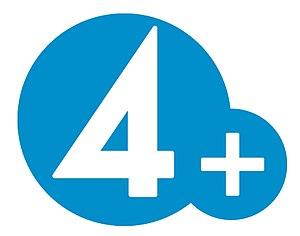
logo de la chaîne suédoise TV4 Plus